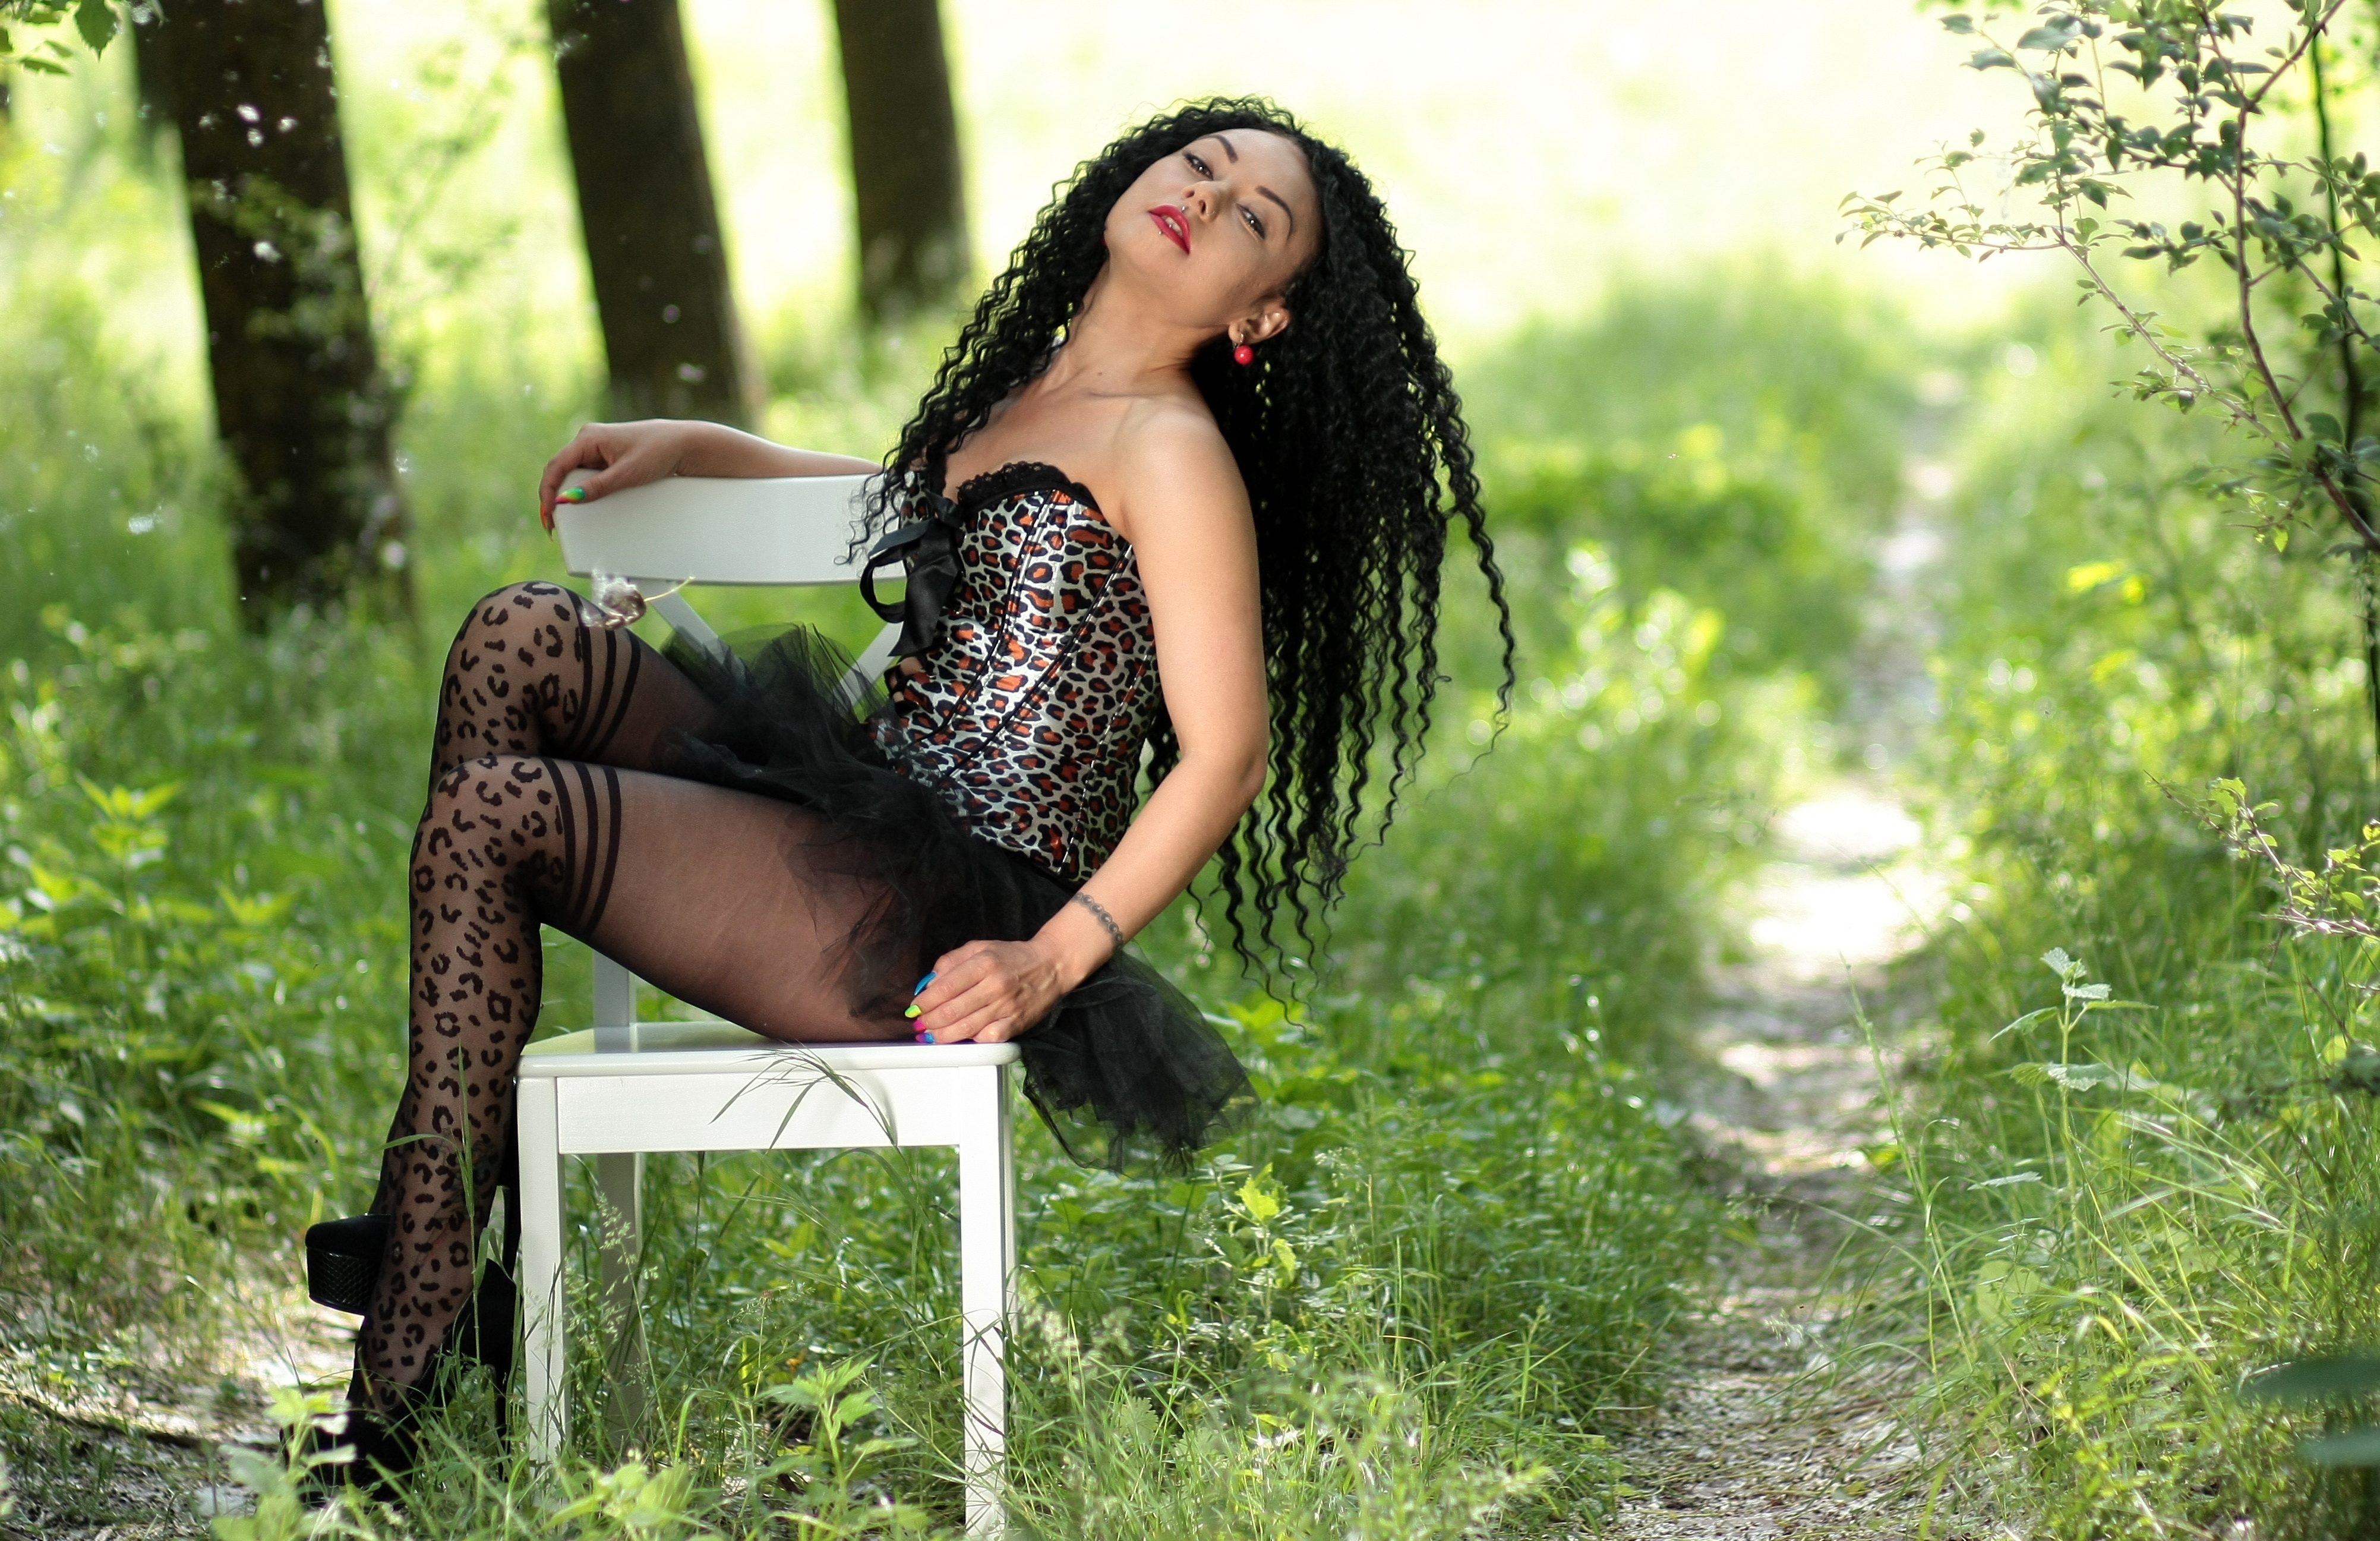
forest, person, girl, woman, hair, photography, chair, leg, model, green, jungle, fashion, clothing, lady, hairstyle, long hair, dress, photograph, beauty, sexy, jaguar, blond, sensual, photo shoot, portrait photography, art model